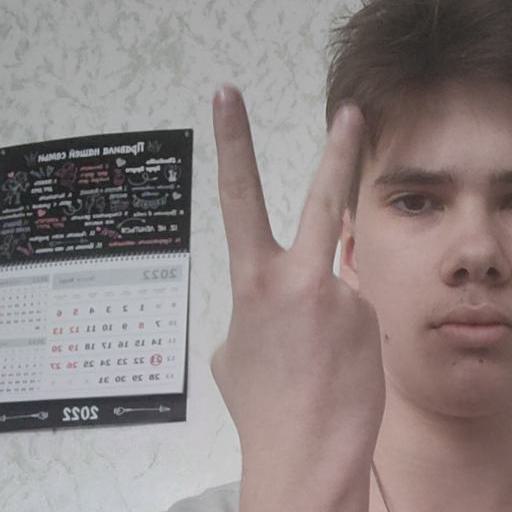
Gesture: peace_inverted